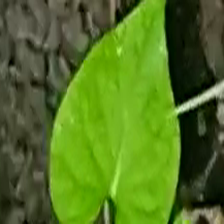
Weed species: Obscure_morning _glory(Ipomoea obscura)